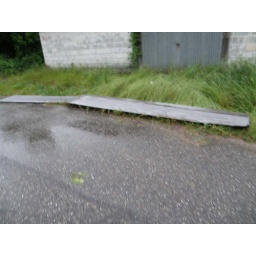
This a few pictures where part of our tree fell over and a where a tin roof blew off a building.Dana Moore of Thorsby